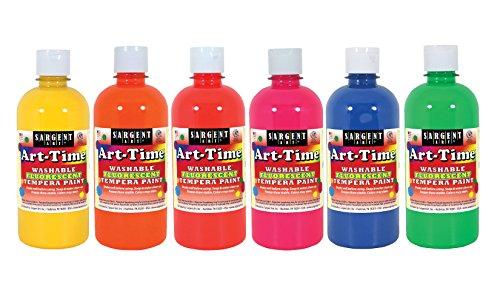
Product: Sargent Art 17-4700 Art-Time 16oz, 6 Colors Washable Fluorescent Tempera Paints, 6 Piece
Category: Arts, Crafts & Sewing | Painting, Drawing & Art Supplies | Painting | Paints
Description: Set includes 6 Washable Art-Time Fluorescent Tempera Paints.
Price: $8.29
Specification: ProductDimensions:7.1x2.8x2.8inches|ShippingWeight:7.4pounds|Itemmodelnumber:17-4700|ASIN:B01MQVZI5Y